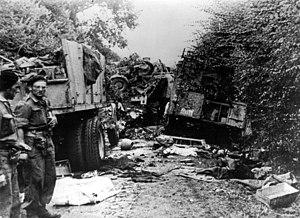
La poche de Falaise ou poche de Chambois - Mont-Ormel ou encore poche de Falaise-Argentan pour les Anglo-Saxons, fut le théâtre de la dernière opération de la bataille de Normandie pendant la Seconde Guerre mondiale. Cette opération se déroula du 12 au 21 août 1944 dans une zone située entre les quatre villes normandes de Trun, Argentan, Vimoutiers et Chambois pour s'achever près de Falaise.